Charles Luers Nordsiek

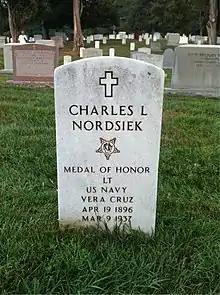
Grave at Arlington National Cemetery

Charles Luers Nordsiek (April 19, 1896 – March 9, 1937) was a seaman in the United States Navy and a Medal of Honor recipient for his role in the United States occupation of Veracruz.